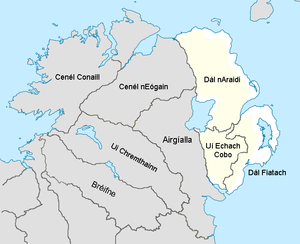
Iveagh qui dérive de l’irlandais « Uíbh Eachach » c'est-à-dire descendants d'Echu est le nom de plusieurs divisions territoriales historiques de l'actuel Comte de Down en Irlande du Nord. Originellement c'était le territoire, gaélique gouverné par les Uí Echach Cobo et une partie du royaume régional d'Ulaid. A partir du XIIe siècle les Magennises furent les chefs d'Iveagh. Ils avaient le centre de leur pouvoir à Rathfriland et étaient intronisés à Knock Iveagh. A l suite de la Guerre de neuf ans d'Irlande, les souverains d'Iveagh se soumettent à la couronne anglaise et leur domaine fut divisé entre eux. Iveagh devient une Baronie, qui fit plus tard partagée entre Iveagh Lower et Iveagh Upper. Le territoire d'Iveagh constituait également la base du Diocèse de Dromore.